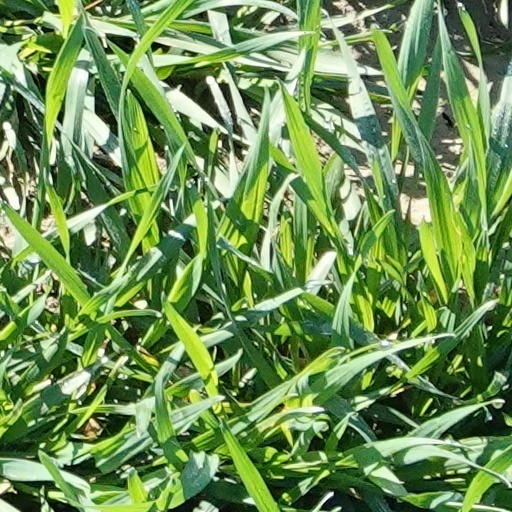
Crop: wheat